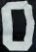
Number: 0